South Florida Bulls football statistical leaders

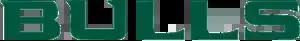

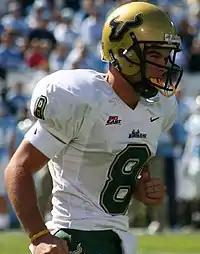
Matt Grothe is second on the program’s career passing yards list.

The South Florida Bulls football statistical leaders are individual statistical leaders of the South Florida Bulls football program in various categories, including passing, rushing, receiving, total offense, all-purpose yardage, defensive stats, and kicking. Within those areas, the lists identify single-game, single-season, and career leaders. The Bulls represent the University of South Florida in the NCAA's American Athletic Conference.